Saliva (band)

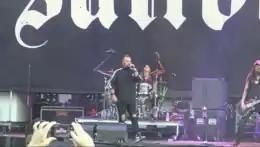
Josey Scott performing with Saliva at Blue Ridge Rock Festival 2022

In early January 2012 it was announced that Bobby Amaru has joined Saliva as the new vocalist. According to Wayne, "he is a 28-year-old singer, songwriter, producer from Jacksonville, Florida who has a GREAT voice and will not only bring some fresh blood into the band but; will also put a new spin on the Saliva sound." Amaru was the frontman of his solo band Amaru, as well as the drummer for Burn Season.